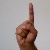
The image shows a hand gesture representing the letter 'D' in Indian Sign Language.